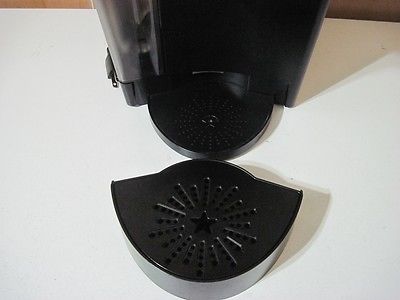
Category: coffee maker